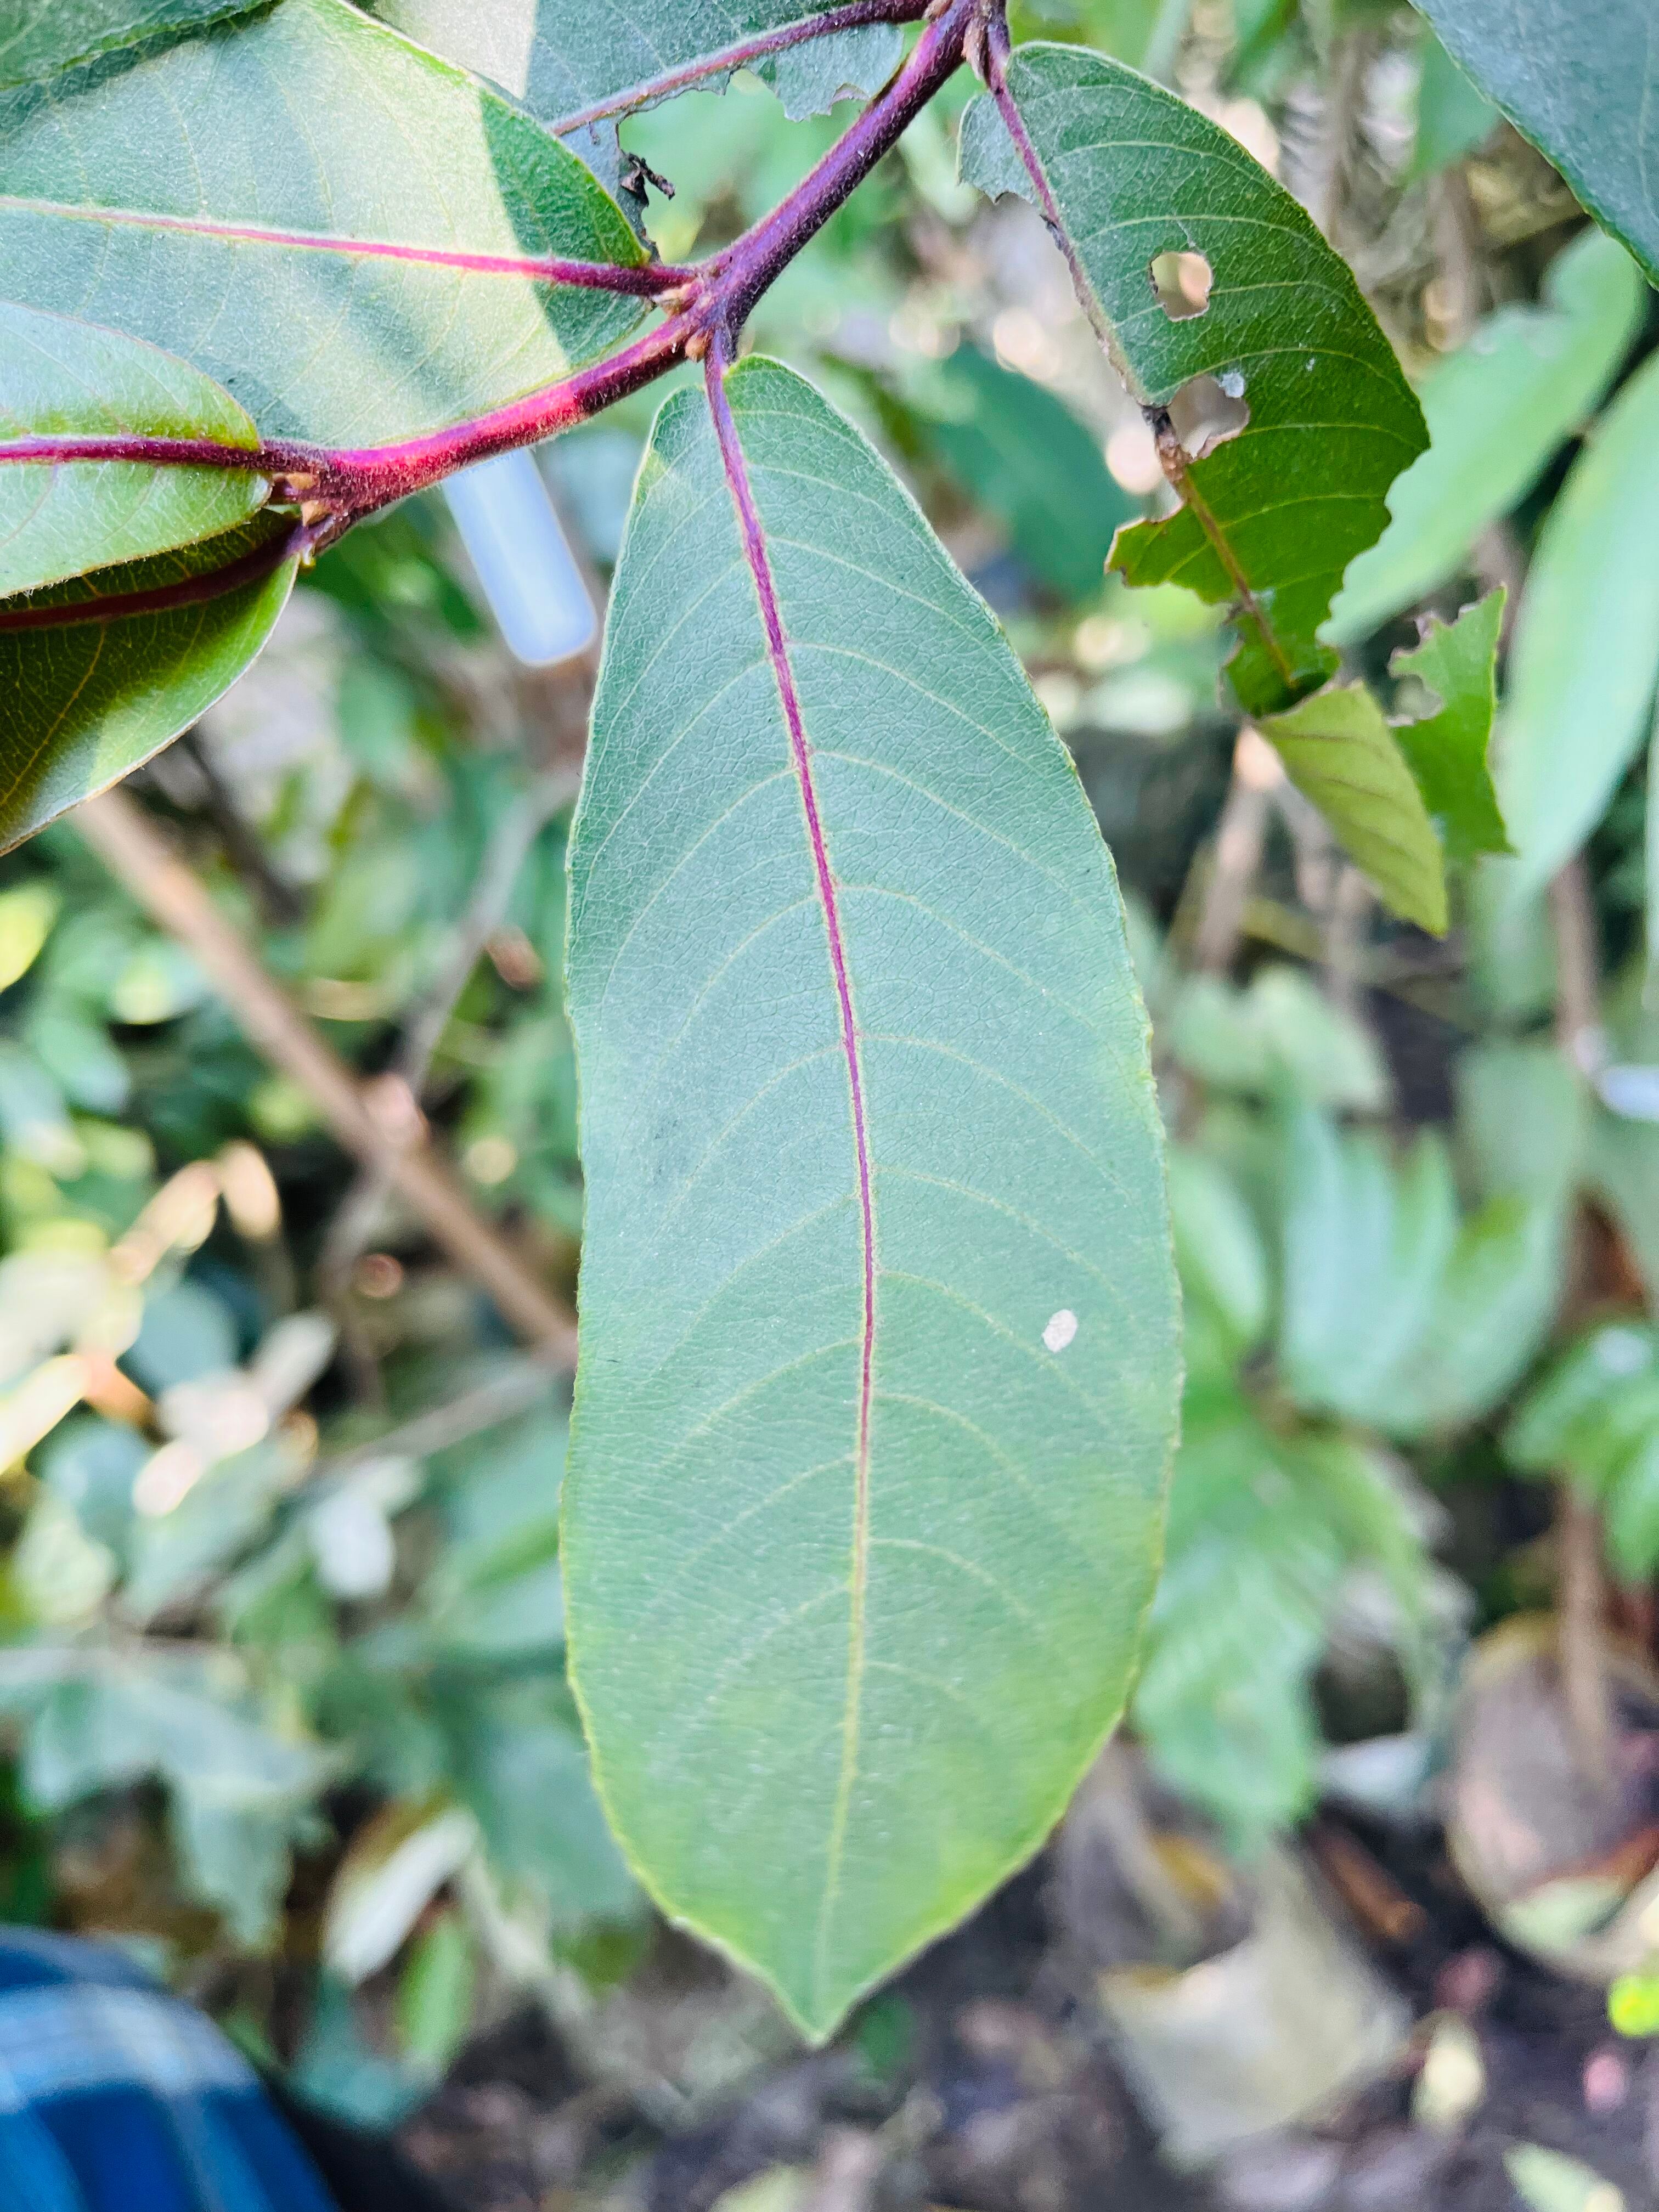
Plant species: terminalia-arjuna